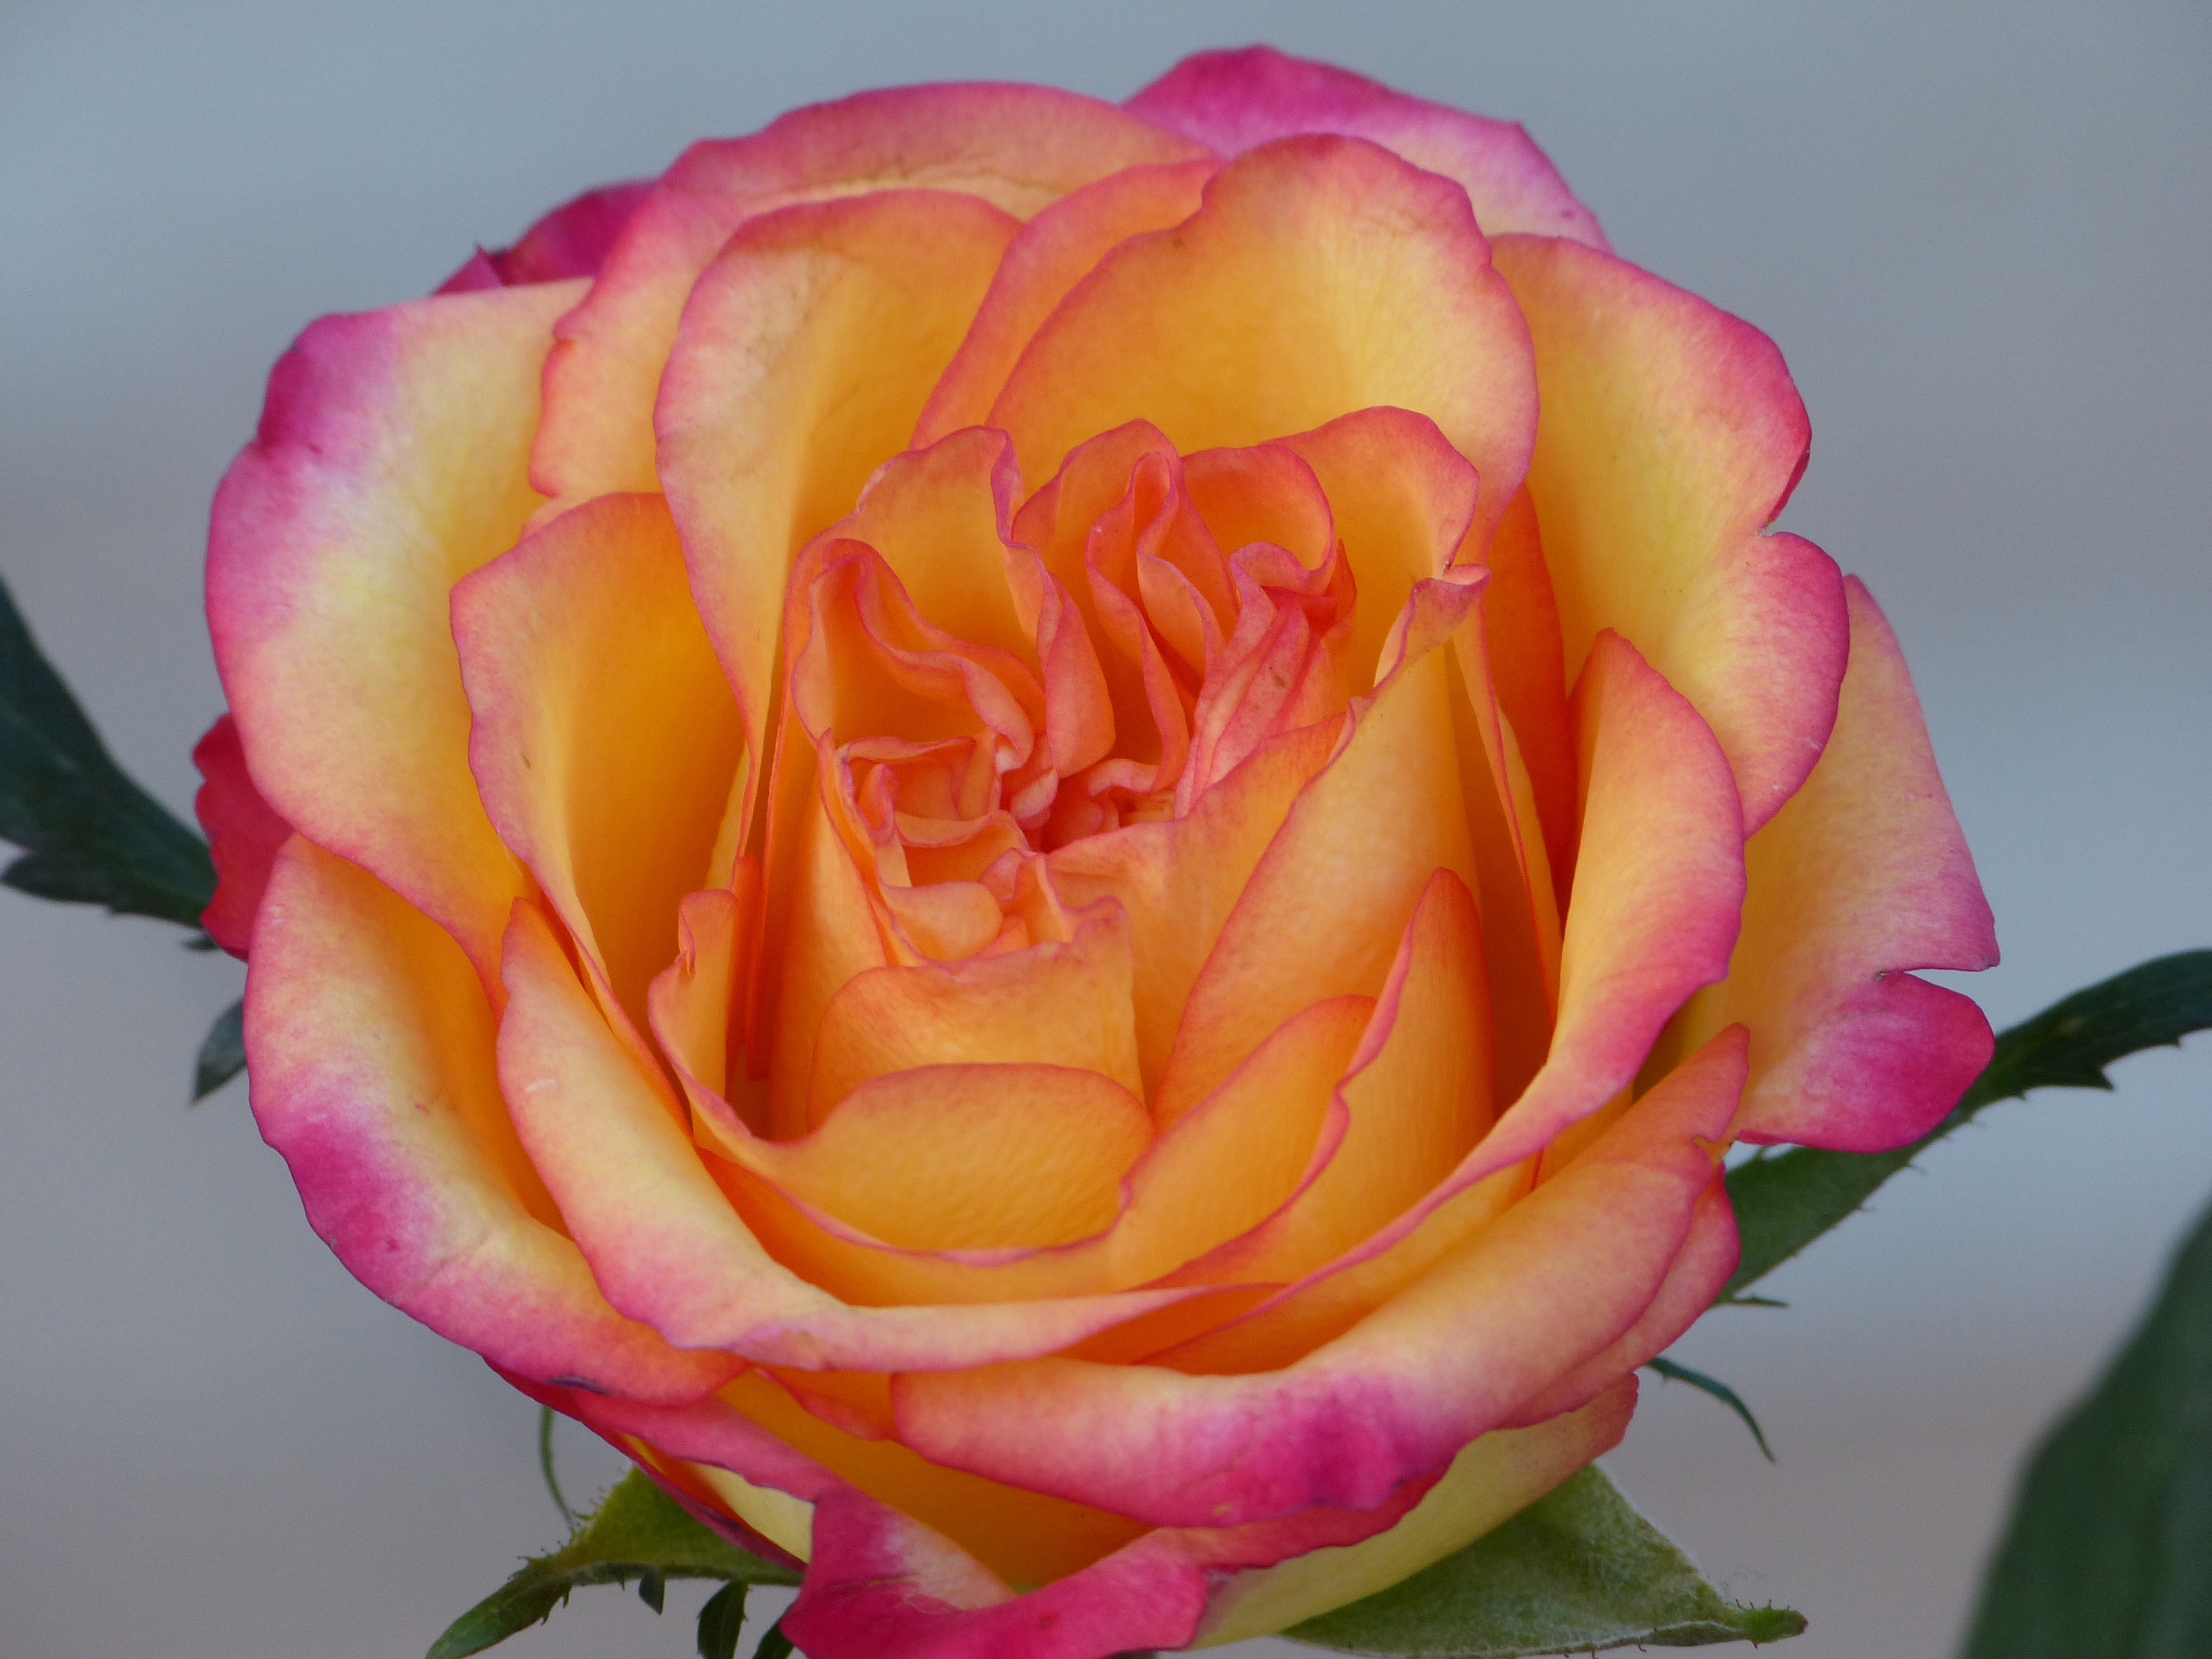
blossom, plant, flower, petal, bloom, rose, yellow, pink, floribunda, macro photography, flowering plant, garden roses, rose family, yellow pink, plant stem, land plant, rosa centifolia, rose order, austrian briar